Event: Ecuador Earthquake
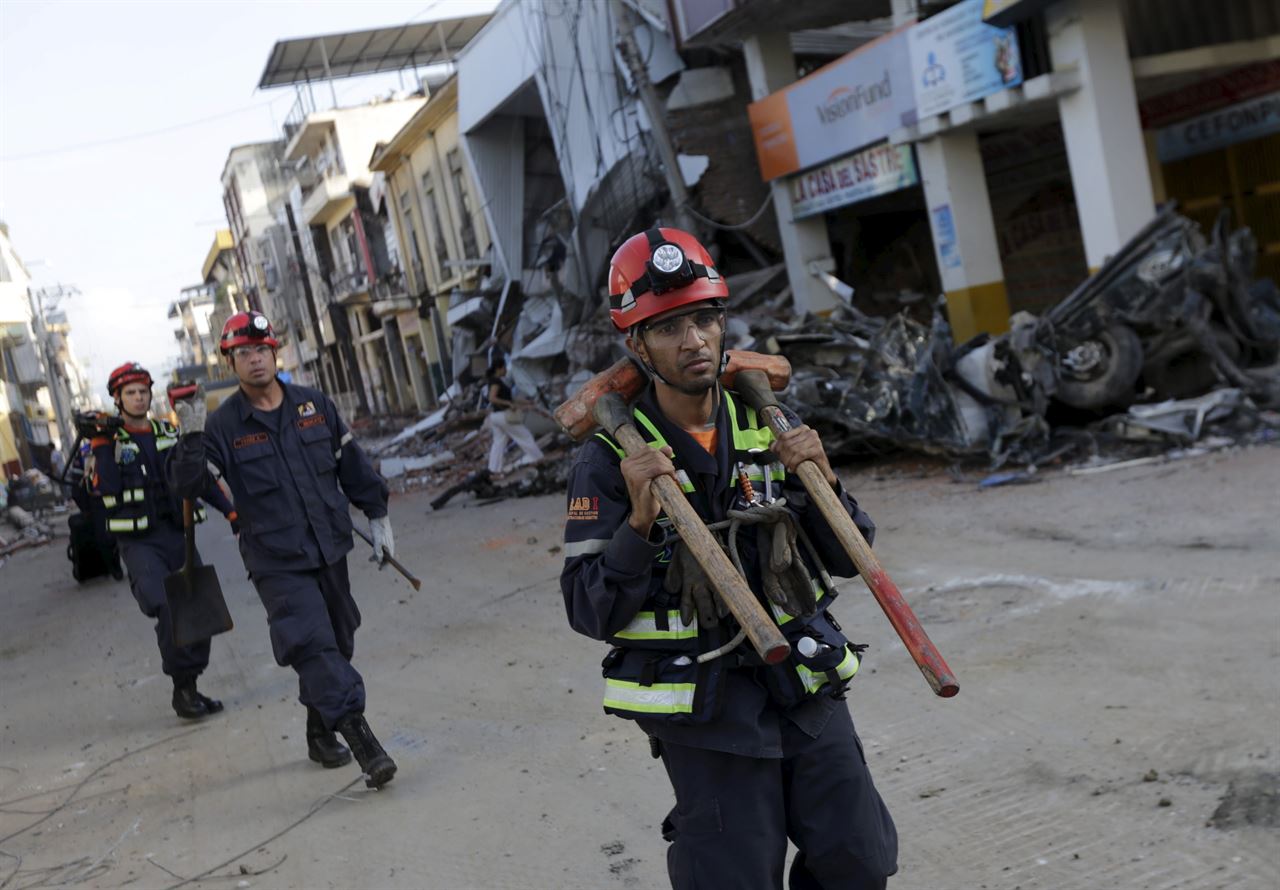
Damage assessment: damage